Massacre of Verden

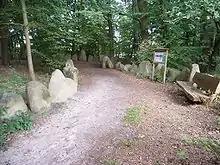
The "Sachsenhain", a Nazi-era memorial to the massacre in Verden an der Aller, Germany

In the sixteenth and seventeenth centuries, historians generally approved of the executions of Verden, as displays of piety. During the Enlightenment this changed. Gottfried Wilhelm Leibniz was one of the first to suggest that Verden cast a shadow over Charlemagne's legacy. Voltaire considered the king a "thousandfold murderer", with Verden the centrepiece of his barbarism.